Describe the emotion expressed in this image:  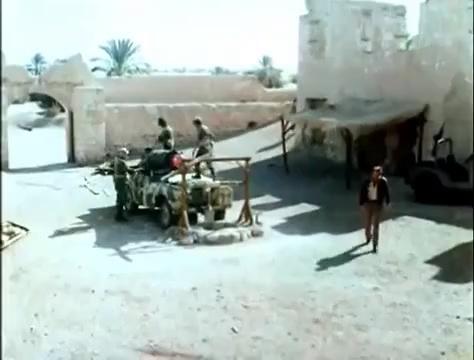
This person displays Pain, valence and arousal with low intensity.